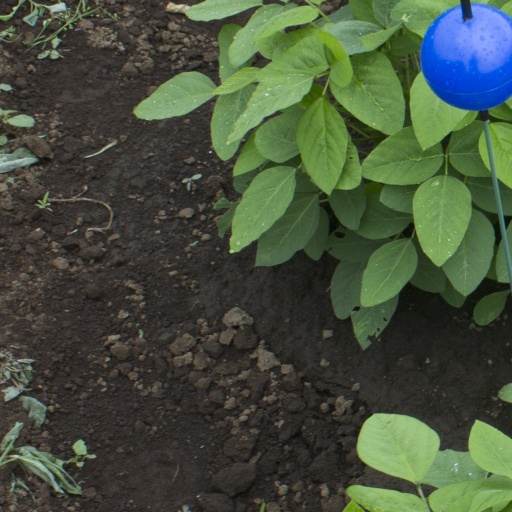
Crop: soybean